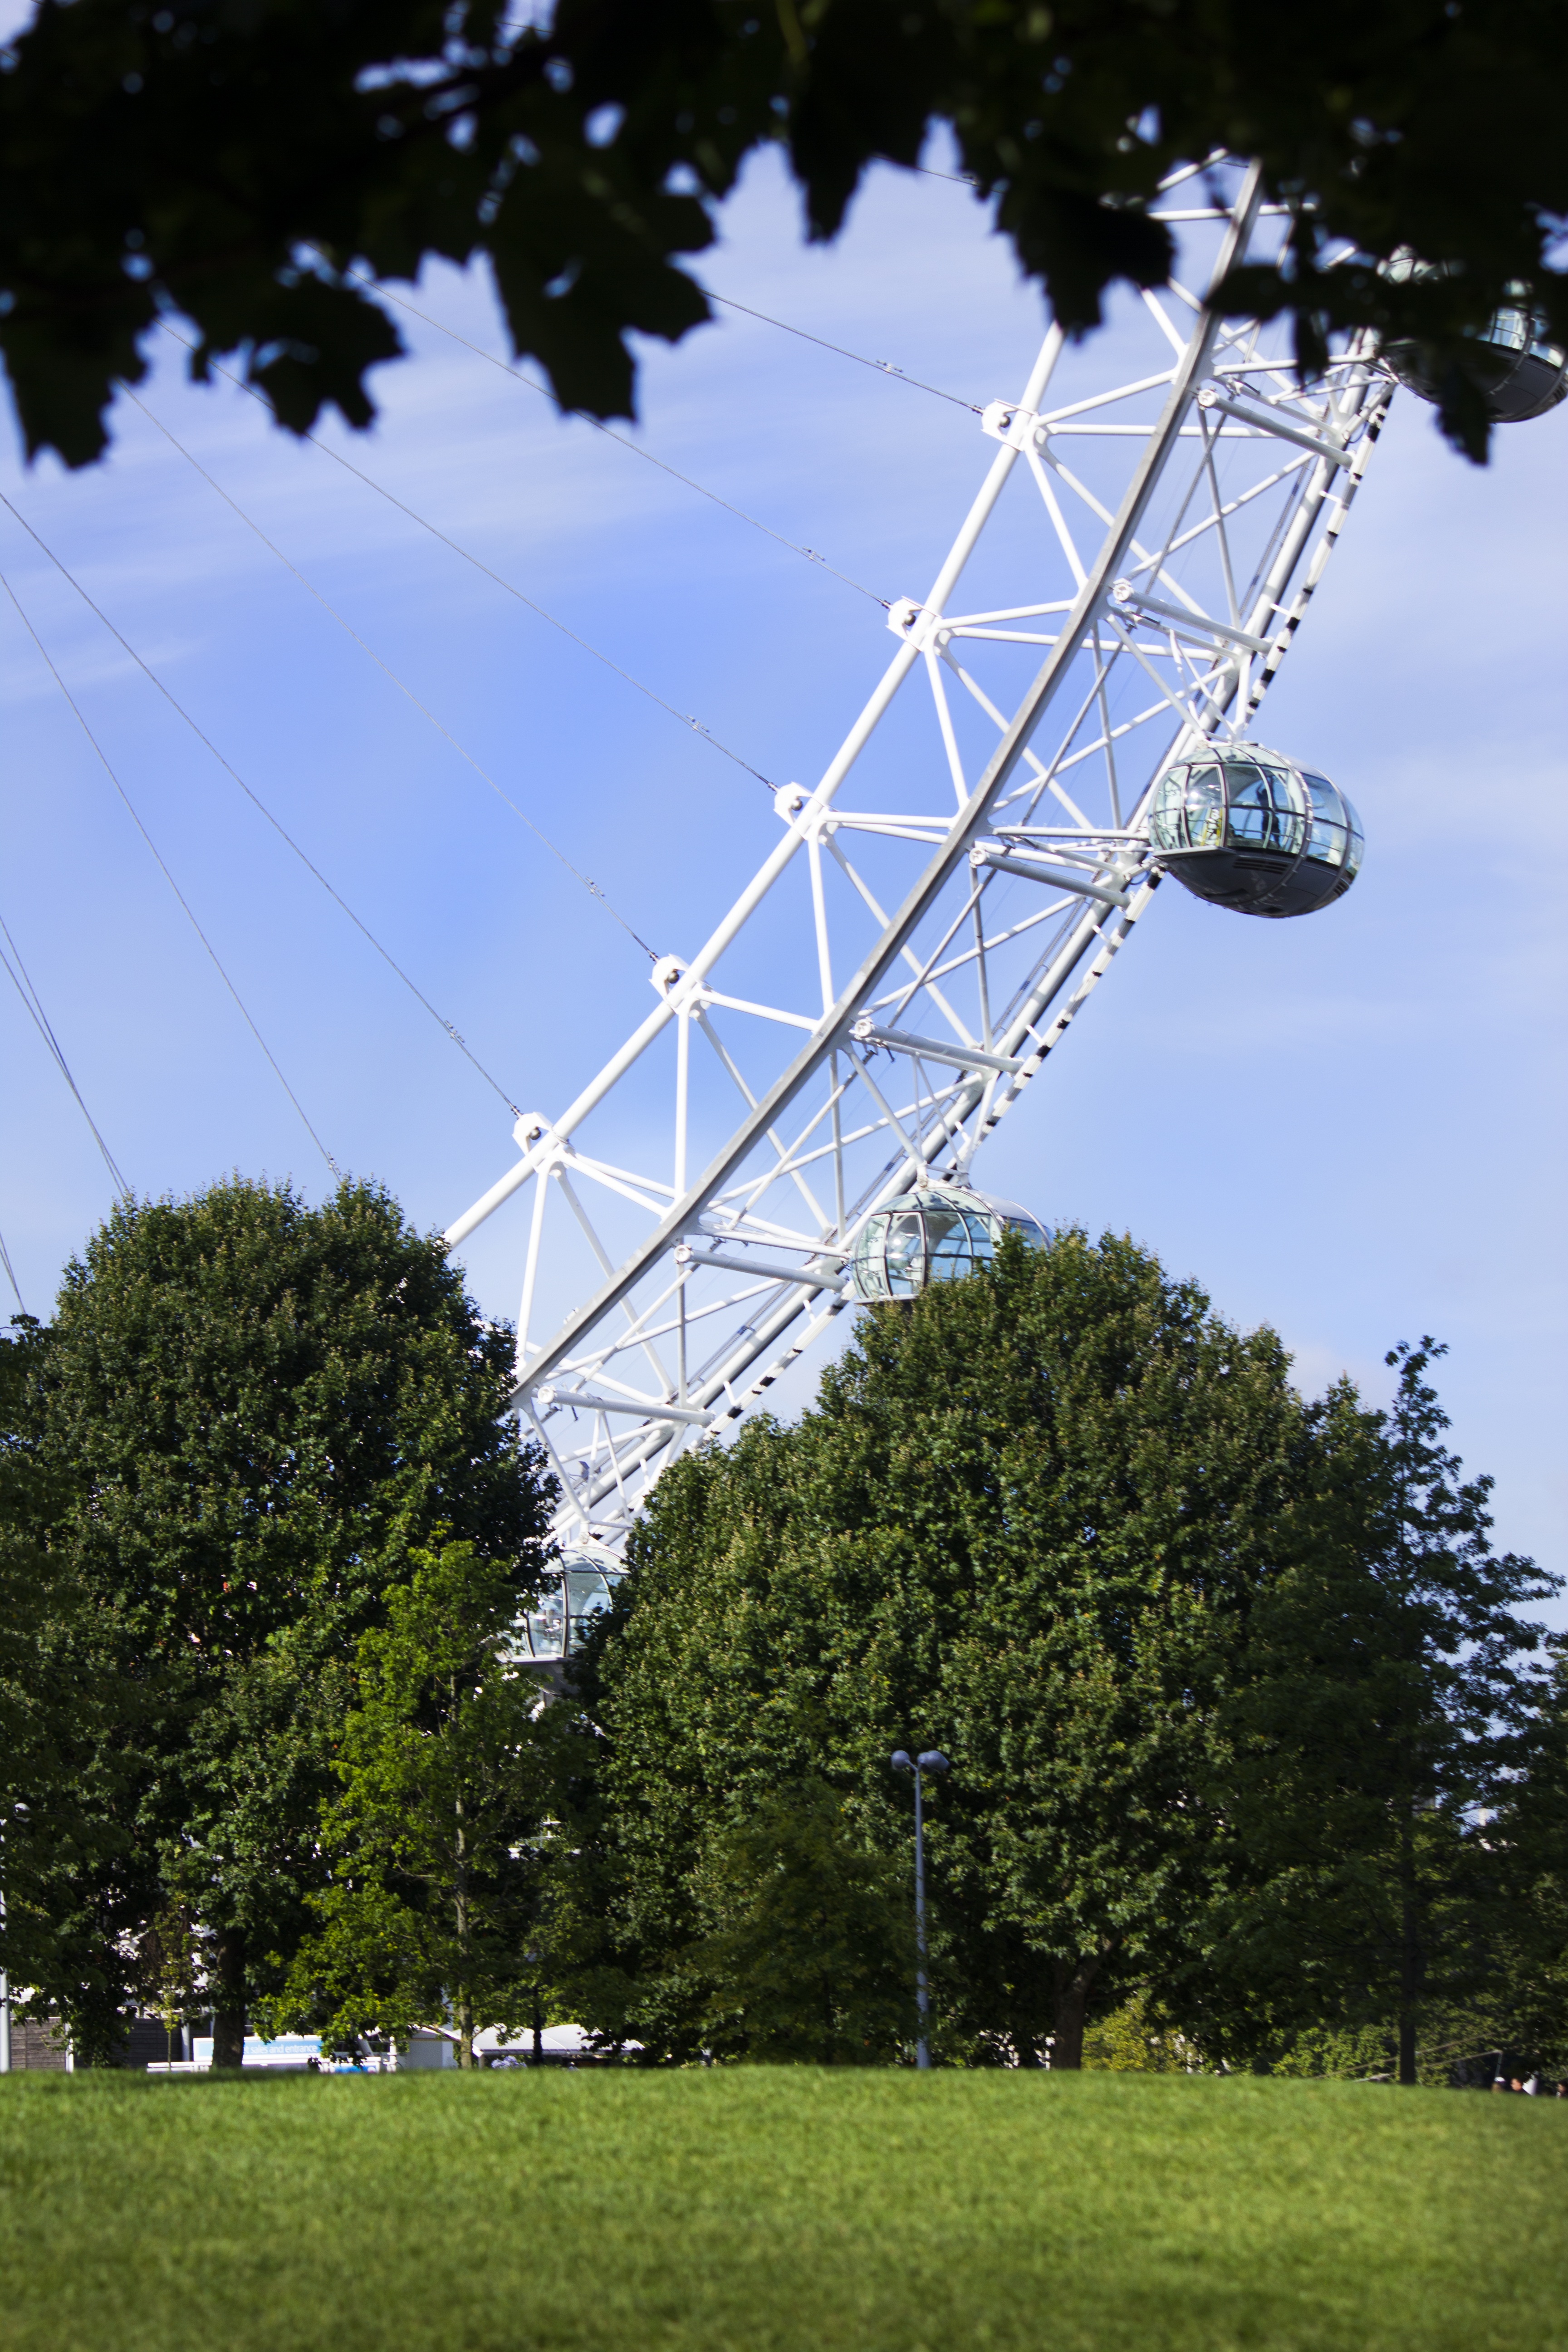
tree, grass, ferris wheel, tower, mast, park, holiday, london eye, london, joust, transmission tower, woody plant, overhead power line